Dancing in the Rain (2018 film)

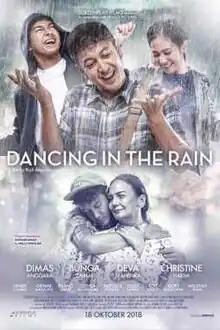
Theatrical release poster

Dancing in the Rain is a 2018 Indonesian teen film produced by Screenplay Films and Legacy Pictures. Directed by Rudi Aryanto, it was produced by Sukhdev Singh and Wicky V. Olindo from a screenplay Singh co-wrote with Tisa TS. The film stars Dimas Anggara, Bunga Zainal, Deva Mahenra and Christine Hakim. "Dancing in the Rain" follows Banyu, a young boy on the autism spectrum, who became friends with Radin and Kinara.